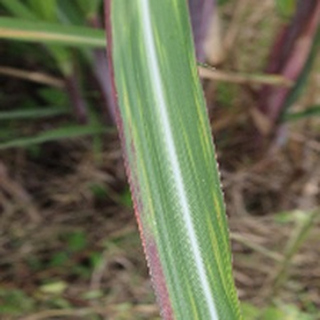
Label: sugarcane_bacterial_blight